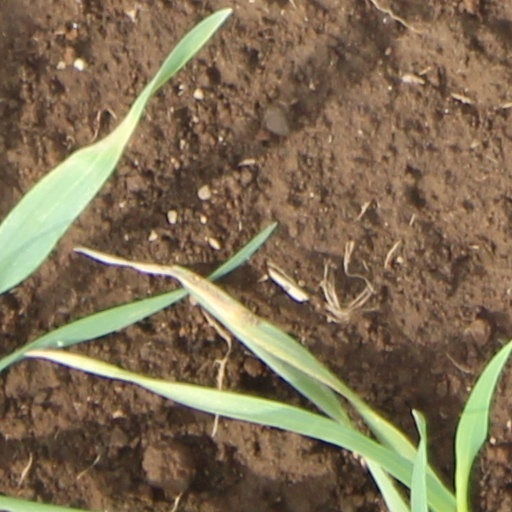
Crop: wheat